Ushi-oni

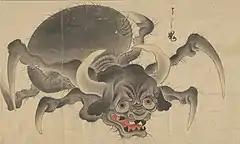
"Ushi-oni", from "Bakemono no e" scroll, Brigham Young University

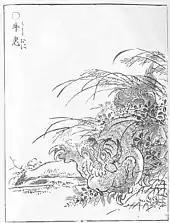
"Ushi-oni" (牛鬼) from the "Gazu Hyakki Yagyō" by Sekien Toriyama

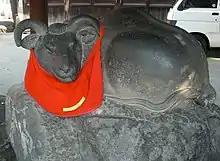
Nadeushi at the Ushijima Jinja in Sumida, Tokyo

The , or gyūki, is a yōkai from the folklore of western Japan. The folklore describes more than one kind of "ushi-oni", but the depiction of a bovine-headed monster occurs in most. "Ushi-oni" generally appear on beaches and attack people who walk there.